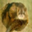
Label: otter